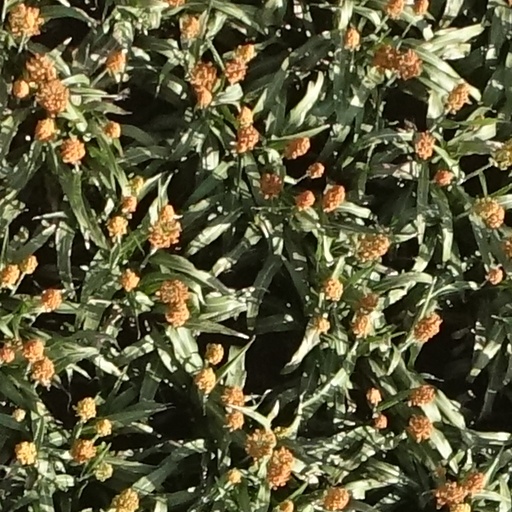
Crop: sorghum